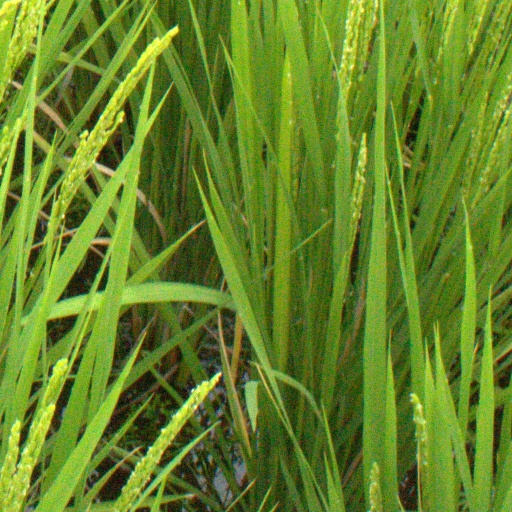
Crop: rice